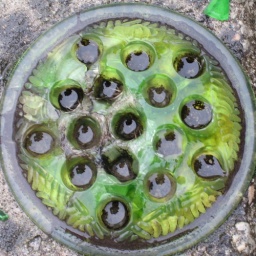
A flower arranger's glass frog, embedded in the ledger of a grave.